The Black Gloves

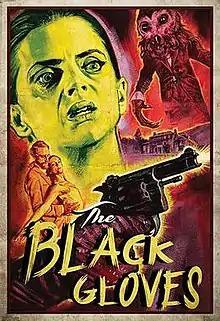

The Black Gloves is a 2017 horror film directed by Lawrie Brewster and starring Macarena Gómez. It serves as a prequel to his 2013 debut horror film "Lord of Tears". The film is set during the 1940s, and tells the story of a psychologist who soon finds himself at odds with the Owlman, a sinister owl-headed figure.